Ermine (heraldry)

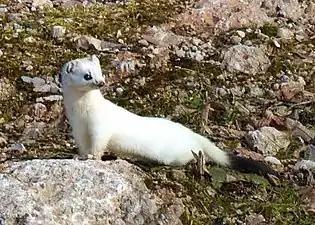
A stoat in winter fur

The "ermine spot", the conventional heraldic representation of the tail, has had a wide variety of shapes over the centuries; its most usual representation has three tufts at the end (bottom), converges to a point at the root (top), and is attached by three studs. When "ermine" is specified as the tincture of the field (or occasionally of a charge), the spots are part of the tincture itself, rather than a semé or pattern of charges. The "ermine spot" (so specified), however, may also be used singly as a mobile charge, or as a mark of distinction signifying the absence of a blood relationship.